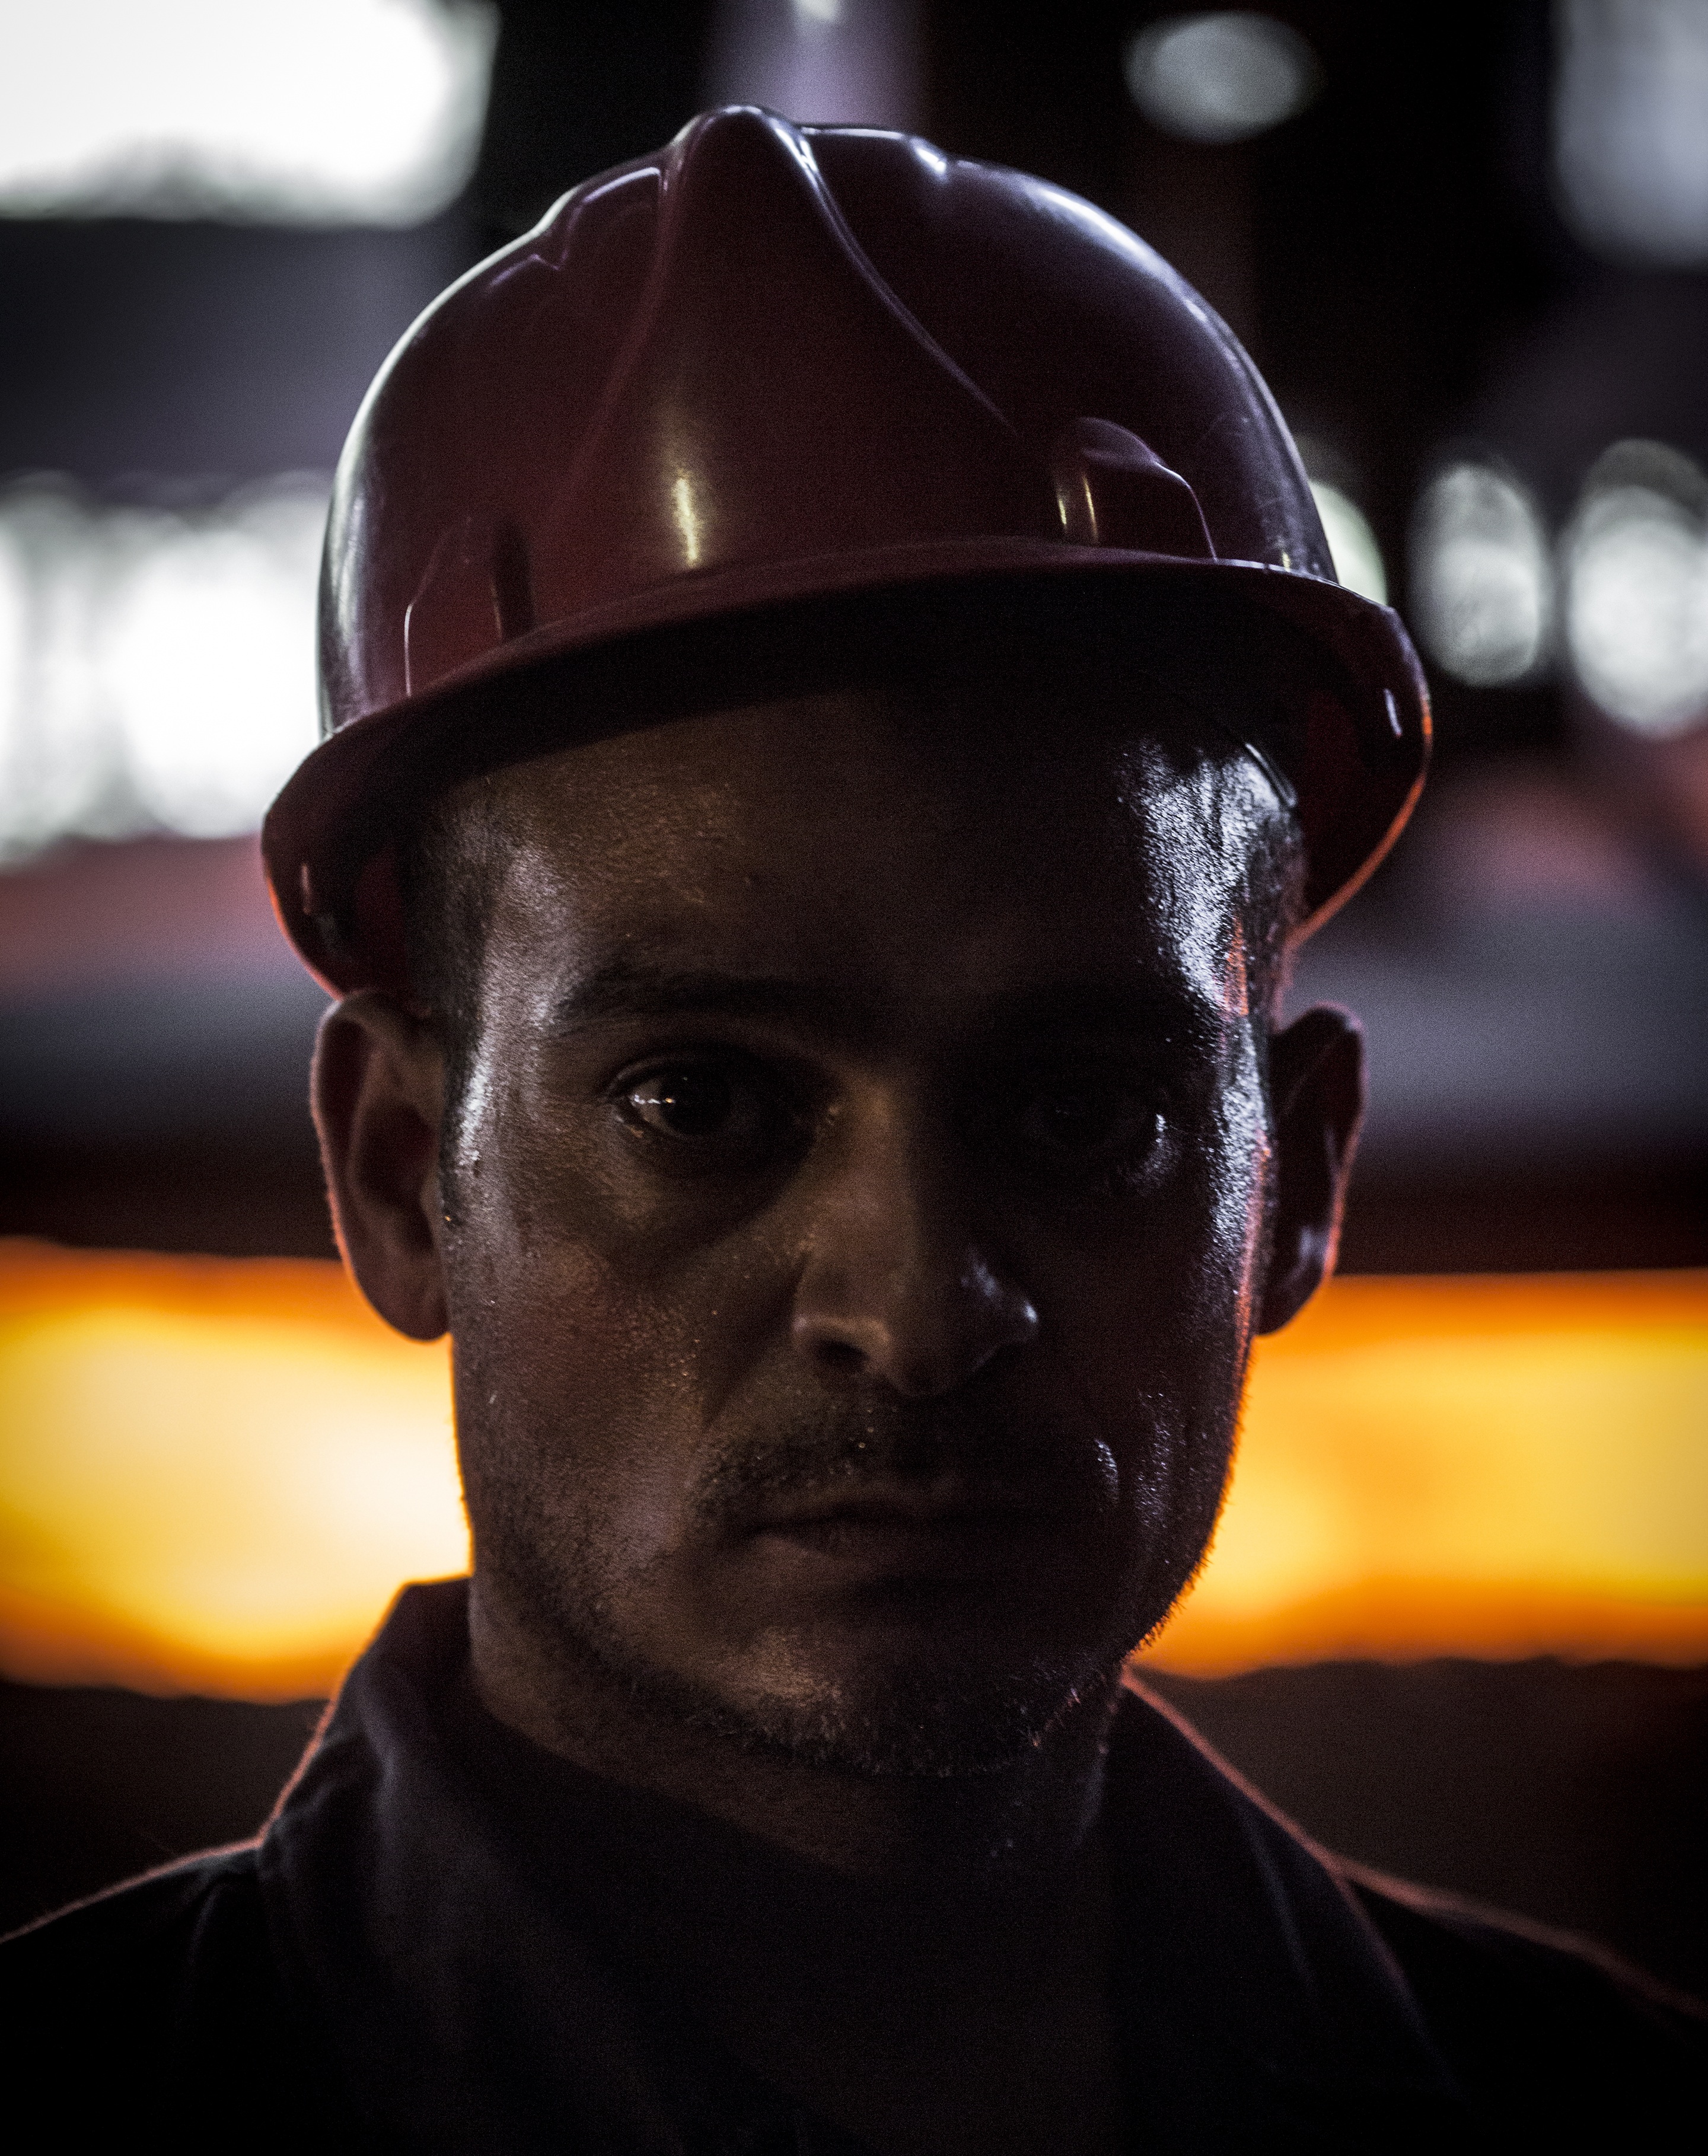
man, person, male, portrait, darkness, black, egypt, face, worker, helmet, head, mine, serious, sweat, portrait man, facial hair, firefiter